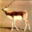
Label: deer